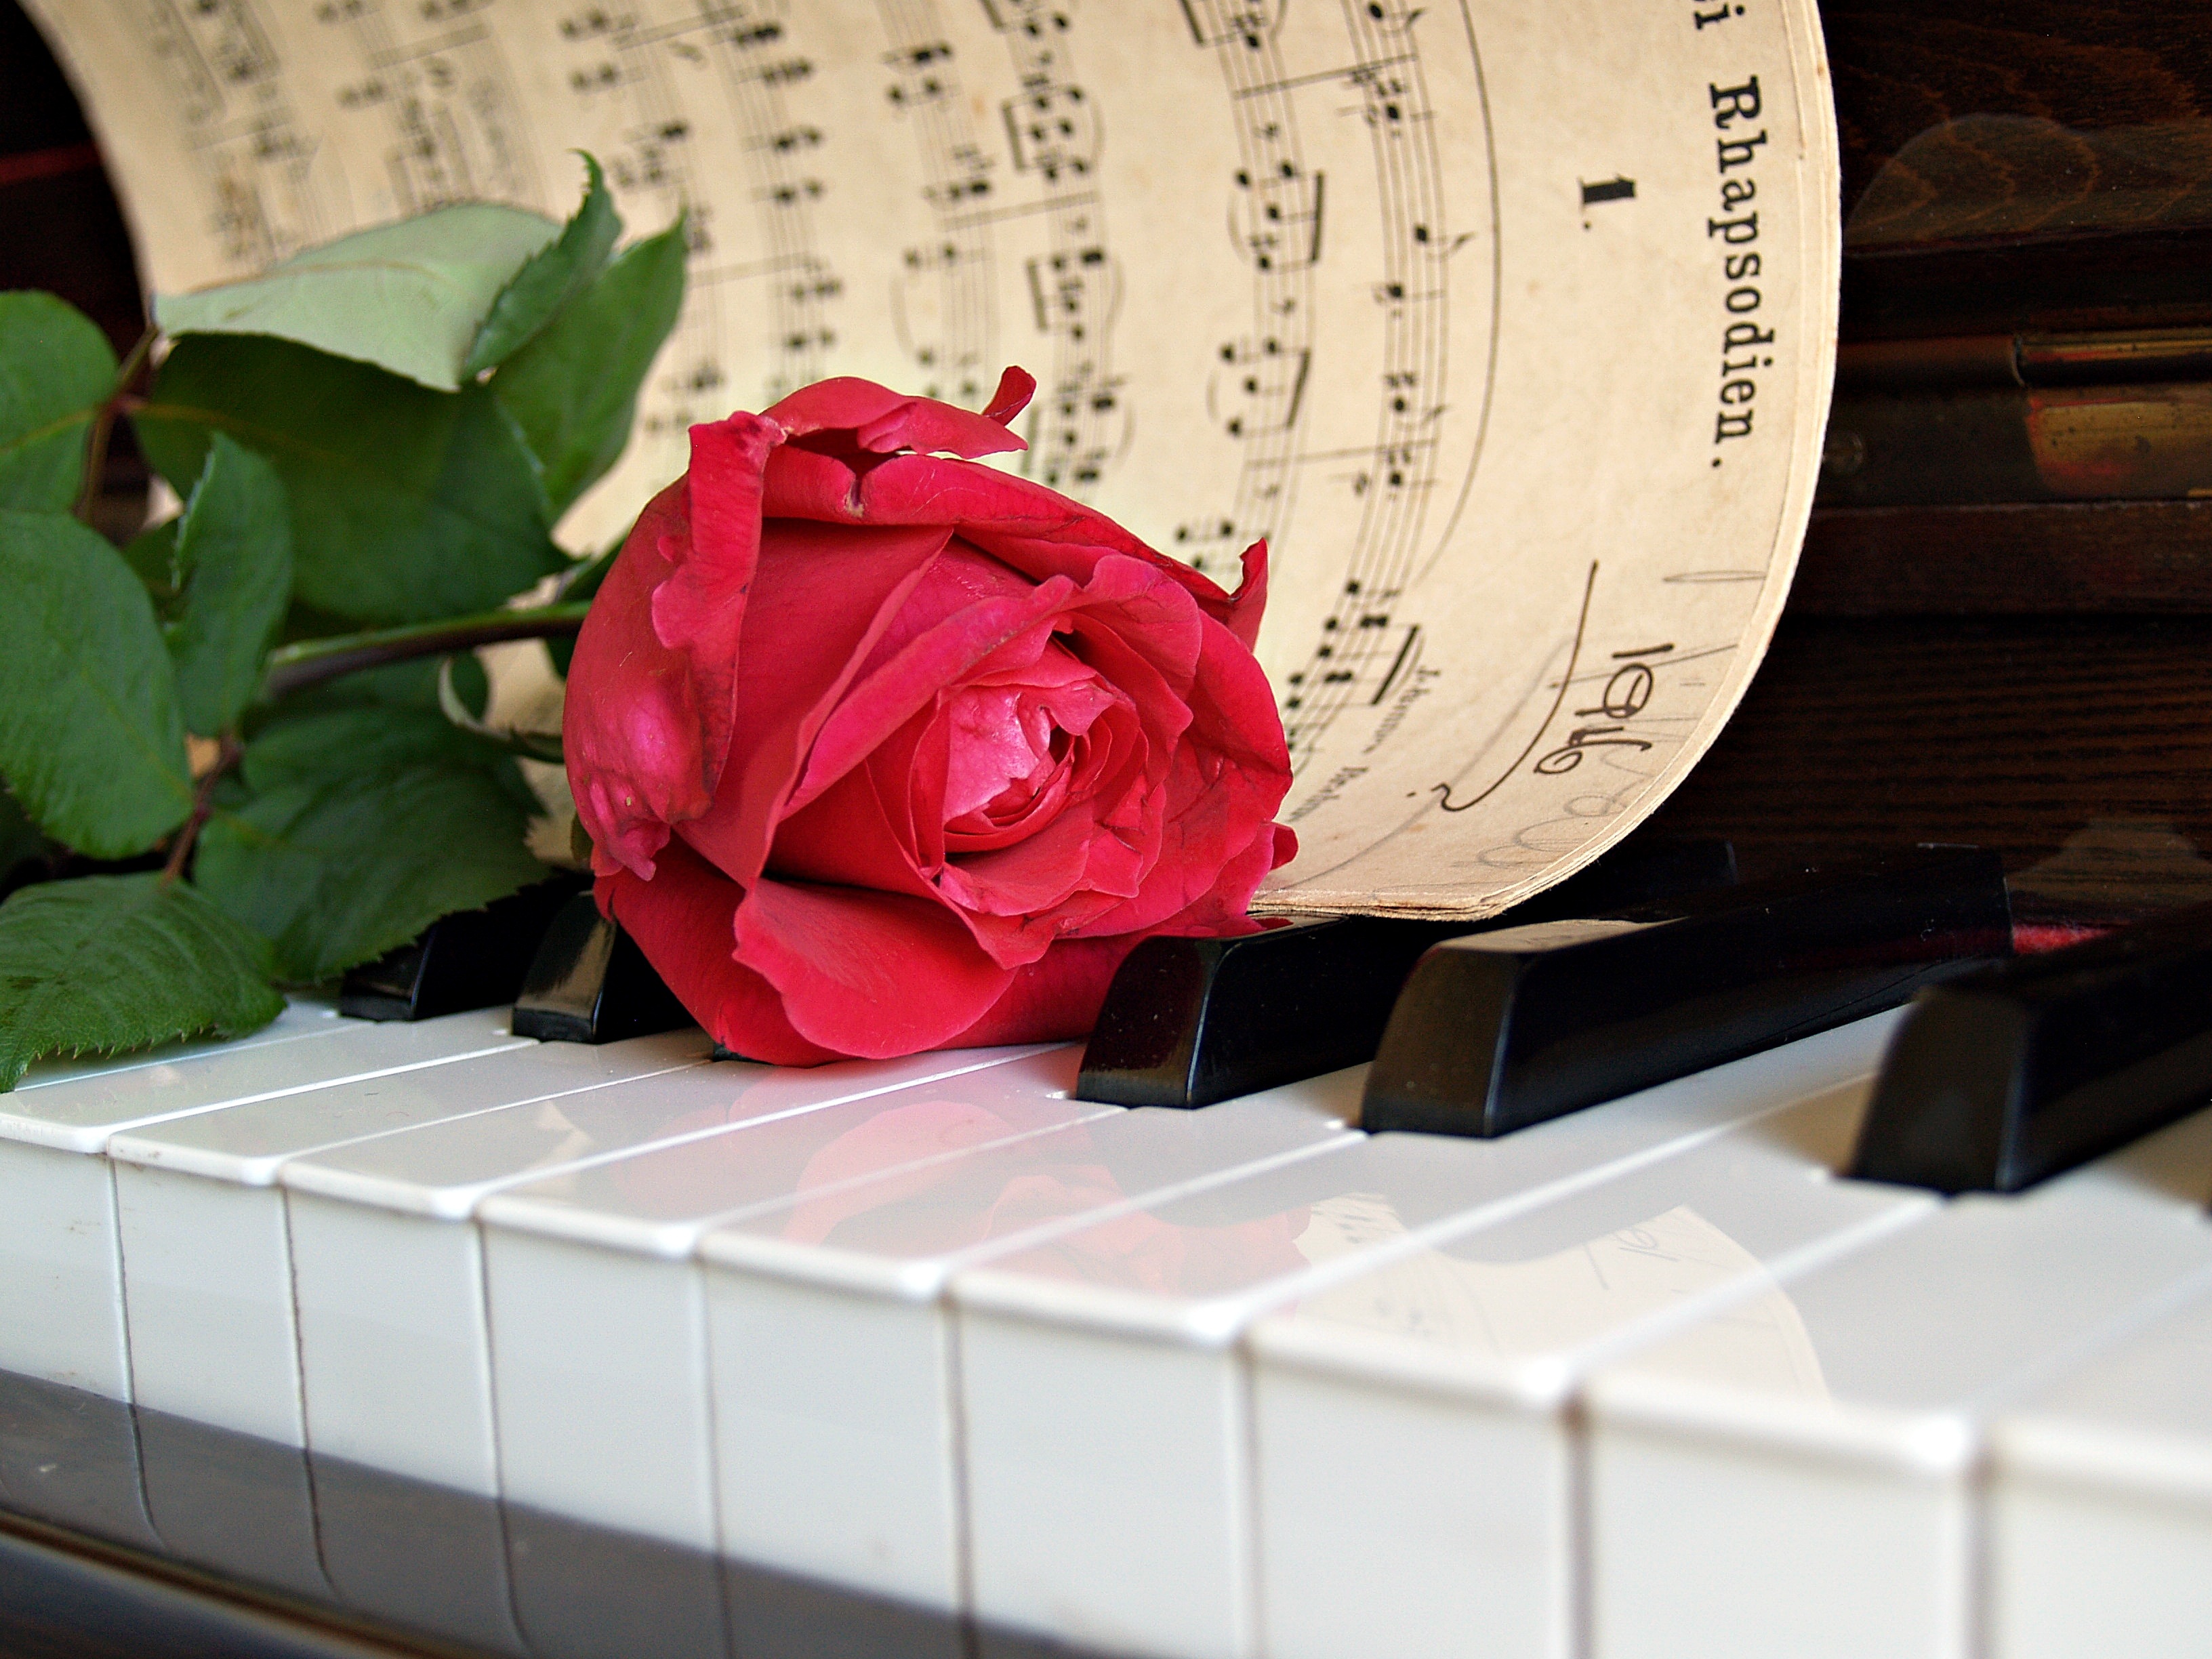
blossom, music, keyboard, white, vintage, antique, stem, leaf, flower, bloom, old, floral, rose, decoration, green, red, color, piano, musician, black, pink, sheet music, close up, leaves, classical, single, petals, musical, keys, passion, elegant, notes, pianist